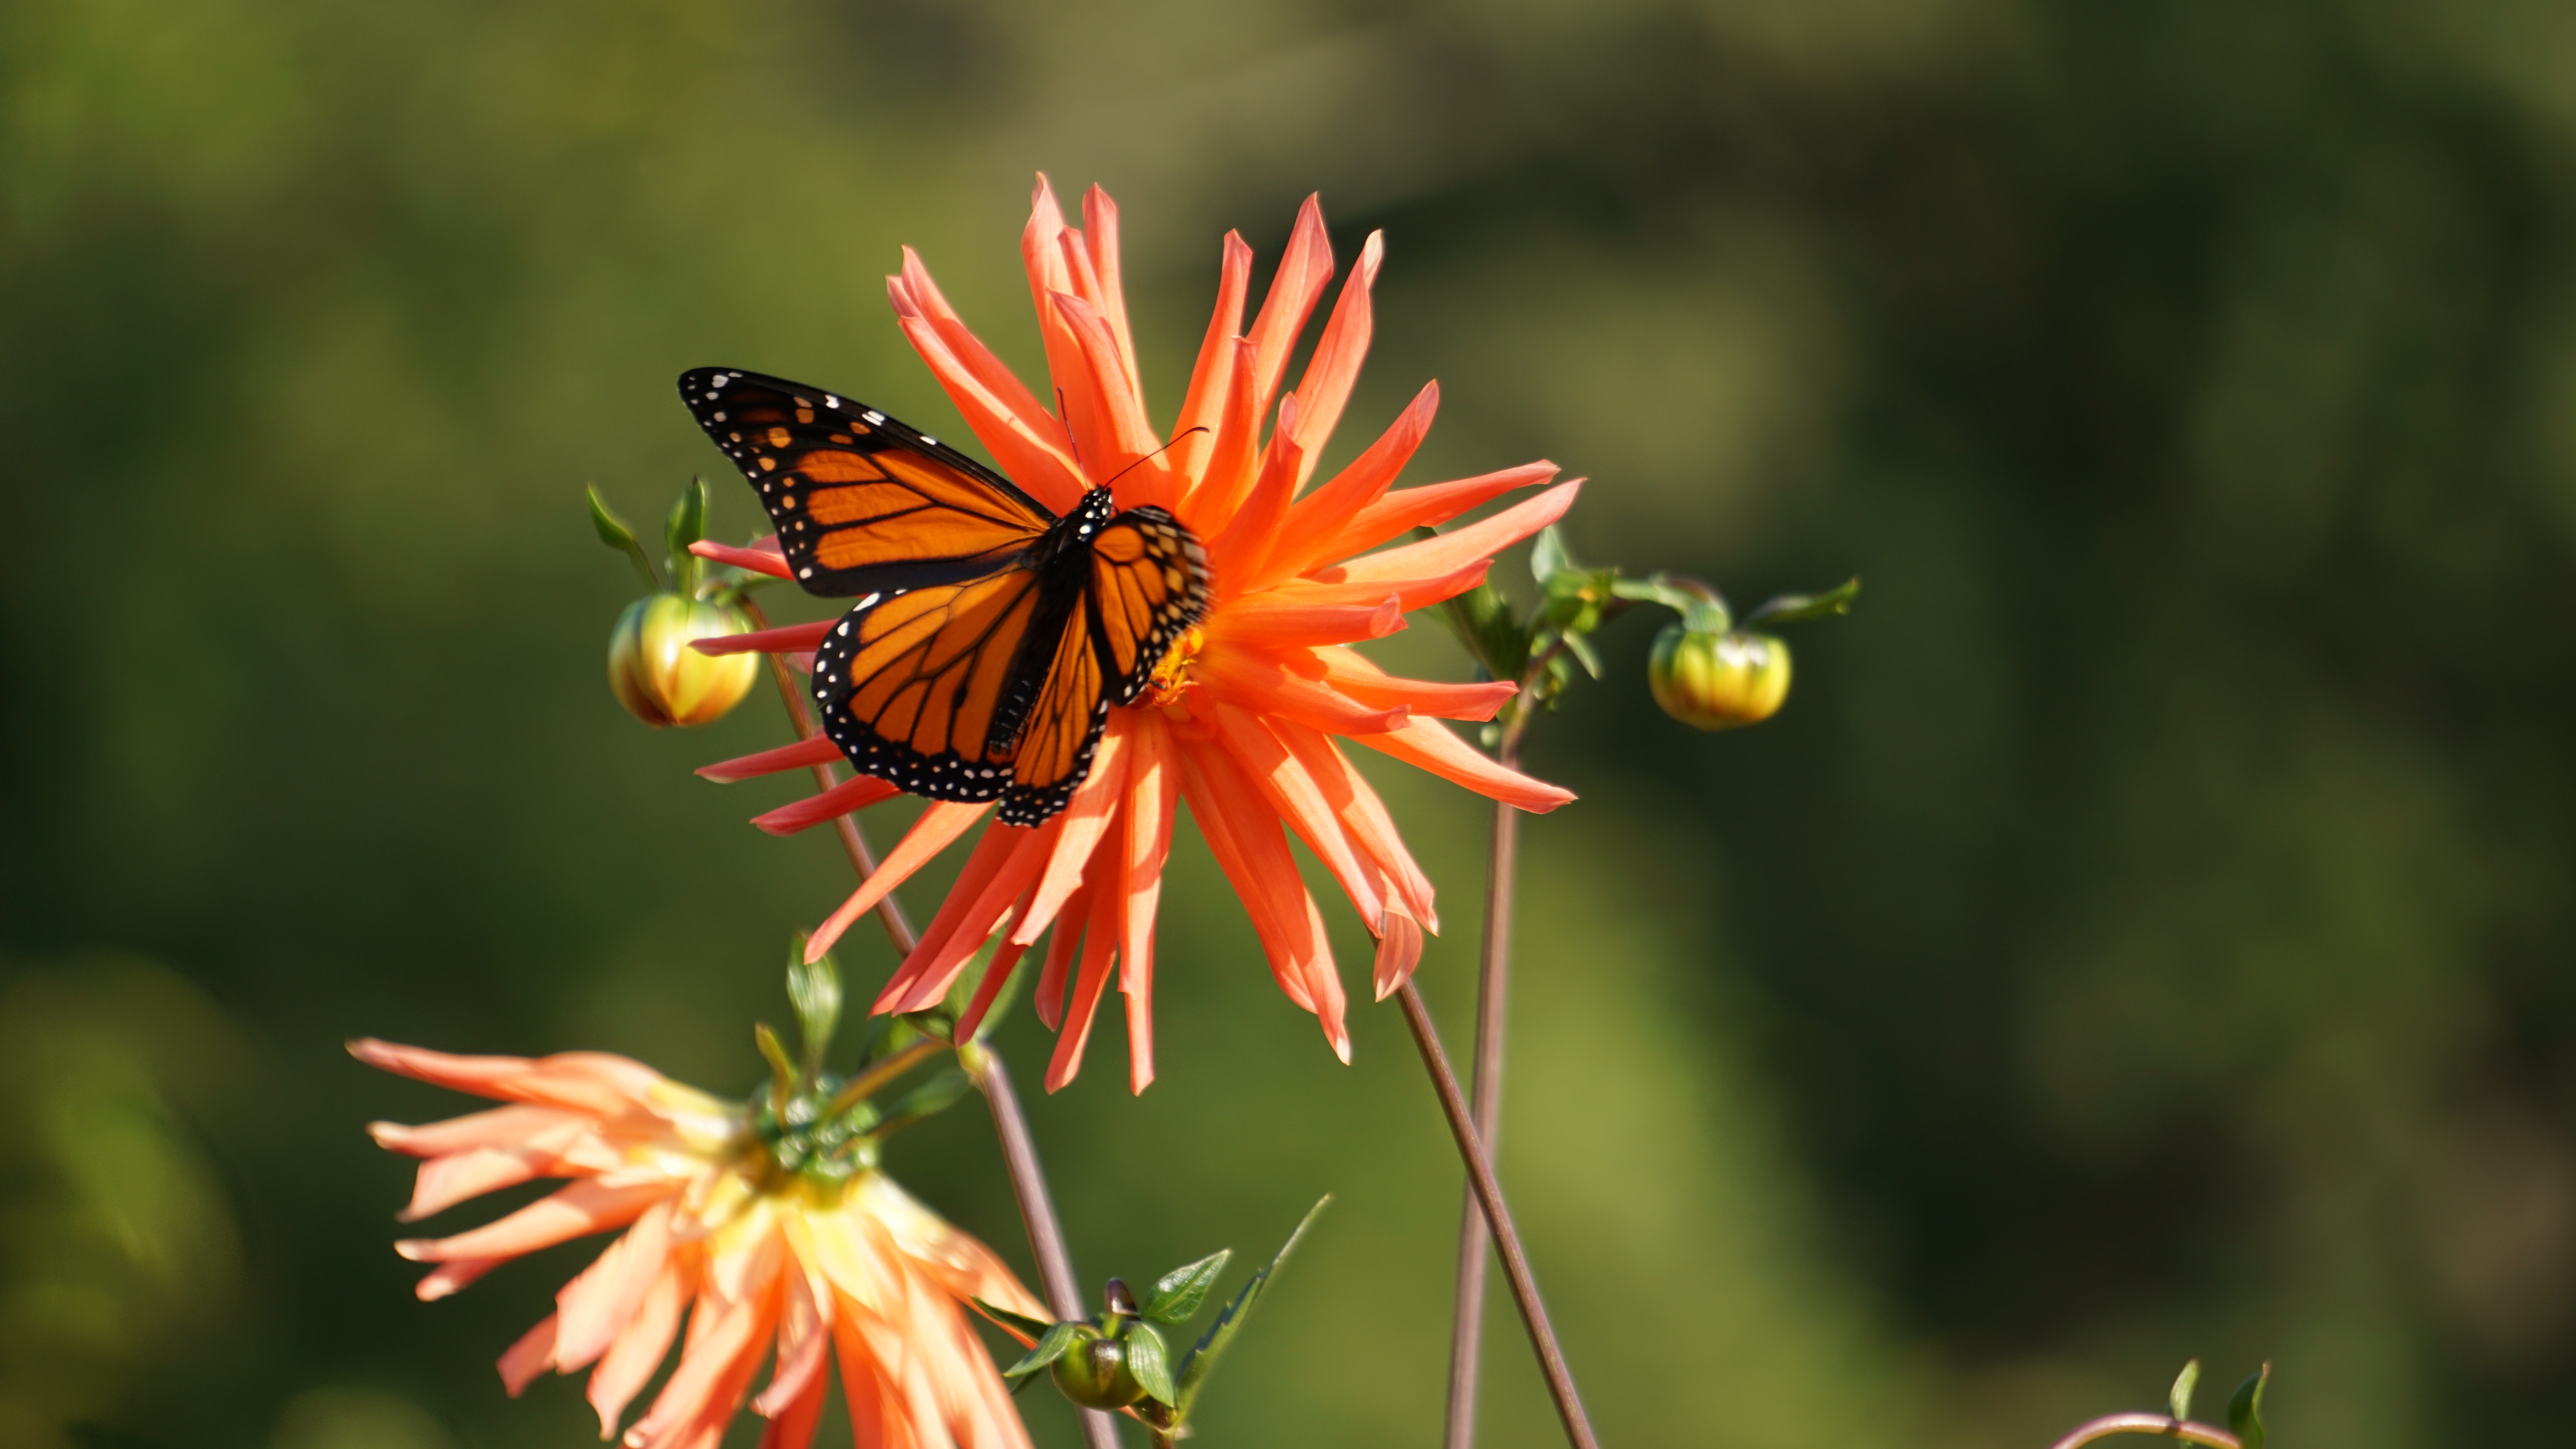
nature, plant, photography, meadow, flower, petal, floral, green, insect, autumn, botany, butterfly, yellow, garden, flora, fauna, invertebrate, wildflower, monarch, close up, wings, bright, butterflies, nectar, macro photography, flowering plant, daisy family, land plant, moths and butterflies